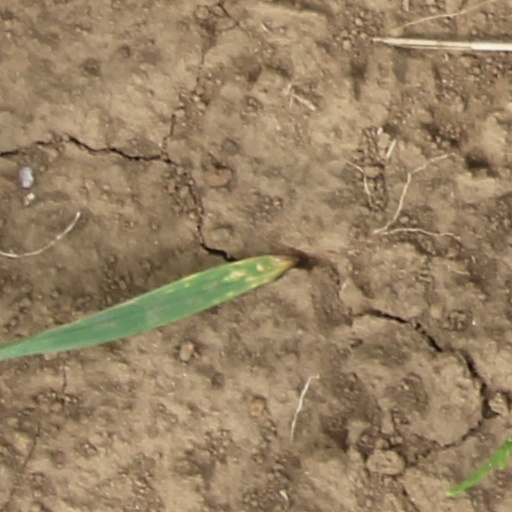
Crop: wheat